Chaitanya Choudhry

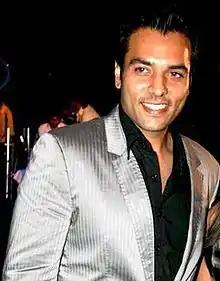

Chaitannya Choudhry, also known as Dhruv Choudhry, is an Indian television actor known for playing Harsh in "Aahat", Kanha Chatterjee in "Uttaran" and Shardul Sinha in Star Plus's . In 2025, he announced on Instagram that he had changed his name to Dhruv Choudhry.